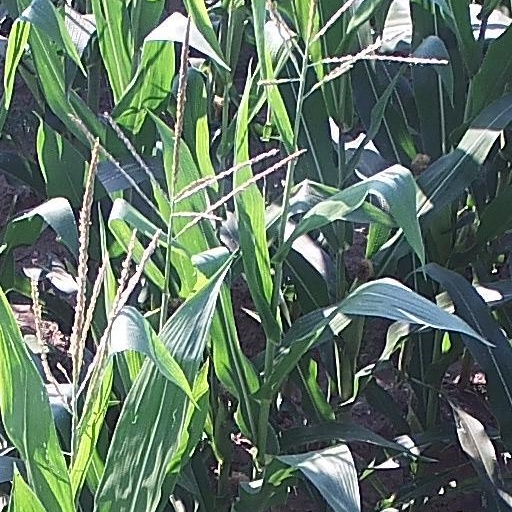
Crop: maize; corn